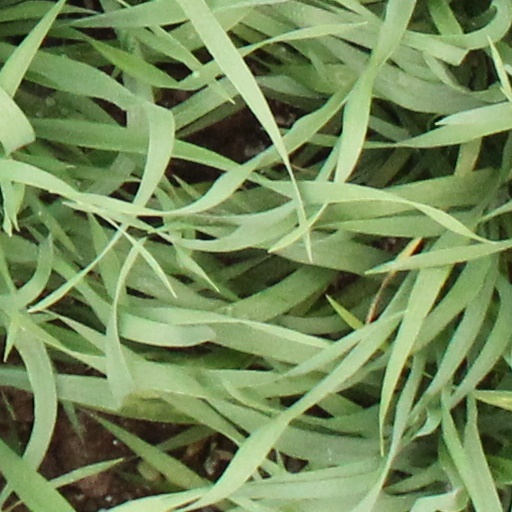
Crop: wheat